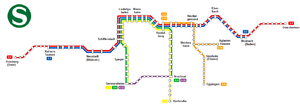
La S-Bahn RheinNeckar, est un réseau de S-Bahn de la région métropolitaine Rhin-Neckar.